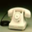
Label: telephone